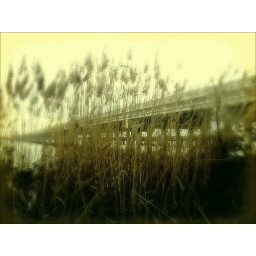
reeds near chowan river bridge  2.15.09